12 Hours of Casablanca

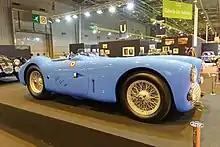
Talbot-Lago T26GS

In December 1952, the first edition of the 12 Hours of Casablanca race was held. 24 entrants had started the race, but only 14 of them finished and were classified.